Osen Municipality

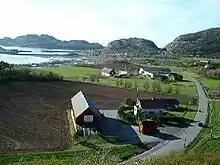
View of Strand

The municipality of Osen was established on 1 June 1892 when the old Bjørnør Municipality was divided into three: Osen Municipality (population: 1,575), Roan Municipality (population: 2,069), and Stoksund Municipality (population: 1,122). The municipal boundaries of Osen have not changed since.